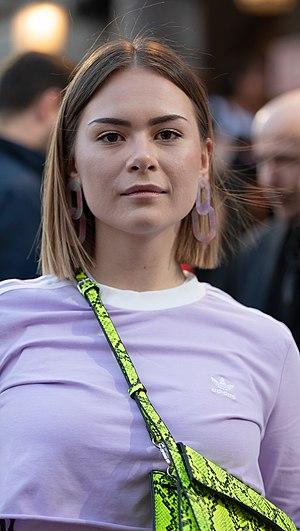
Mathea Elisabeth Höller est une chanteuse autrichienne.